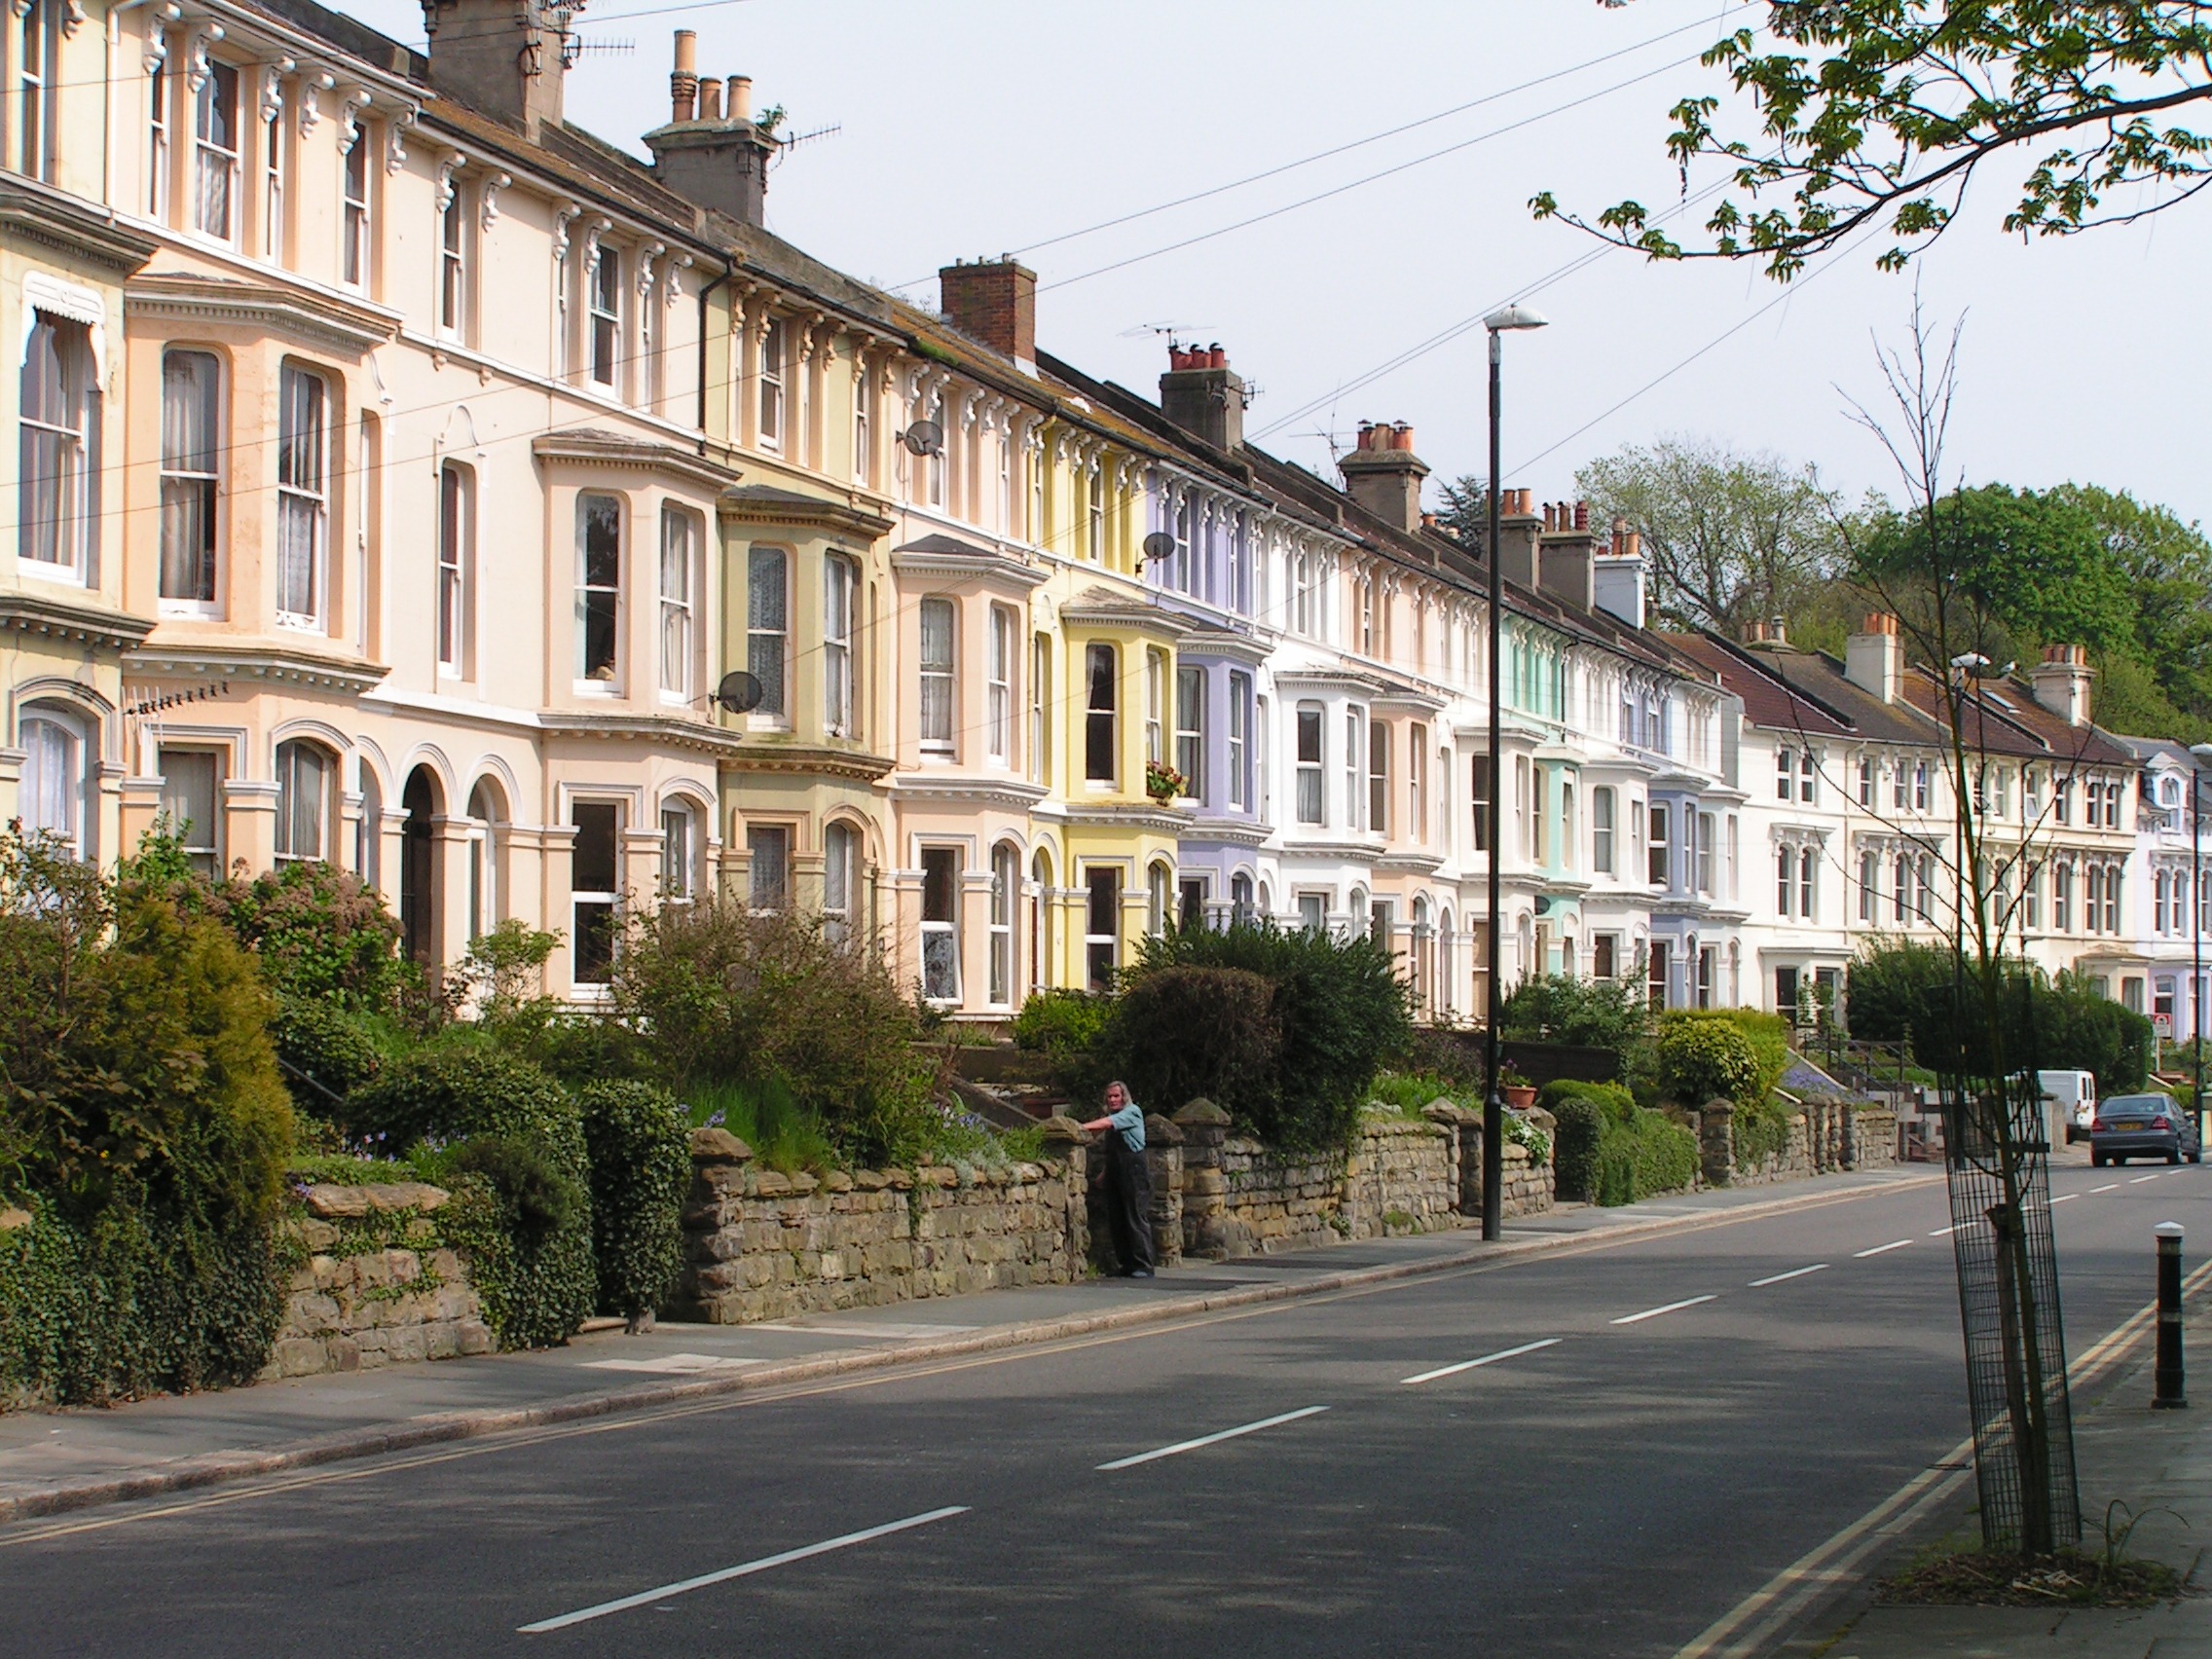
architecture, road, street, town, city, urban, downtown, suburb, plaza, facade, property, residential, apartment, waterway, england, buildings, infrastructure, houses, town square, estate, condominium, neighbourhood, urban area, hastings, residential area, human settlement